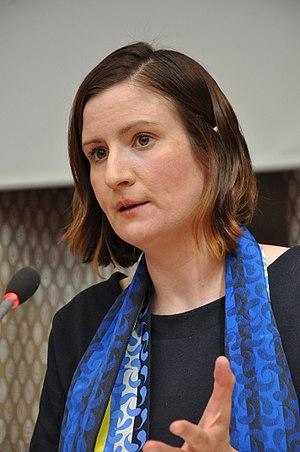
Eva Birgitta Ohlsson Klamberg ou Birgitta Ohlsson est une femme politique suédoise membre du parti Les Libéraux et du gouvernement Reinfeldt I en tant que ministre chargé des affaires européennes, du 2 février 2010 au 3 octobre 2014.